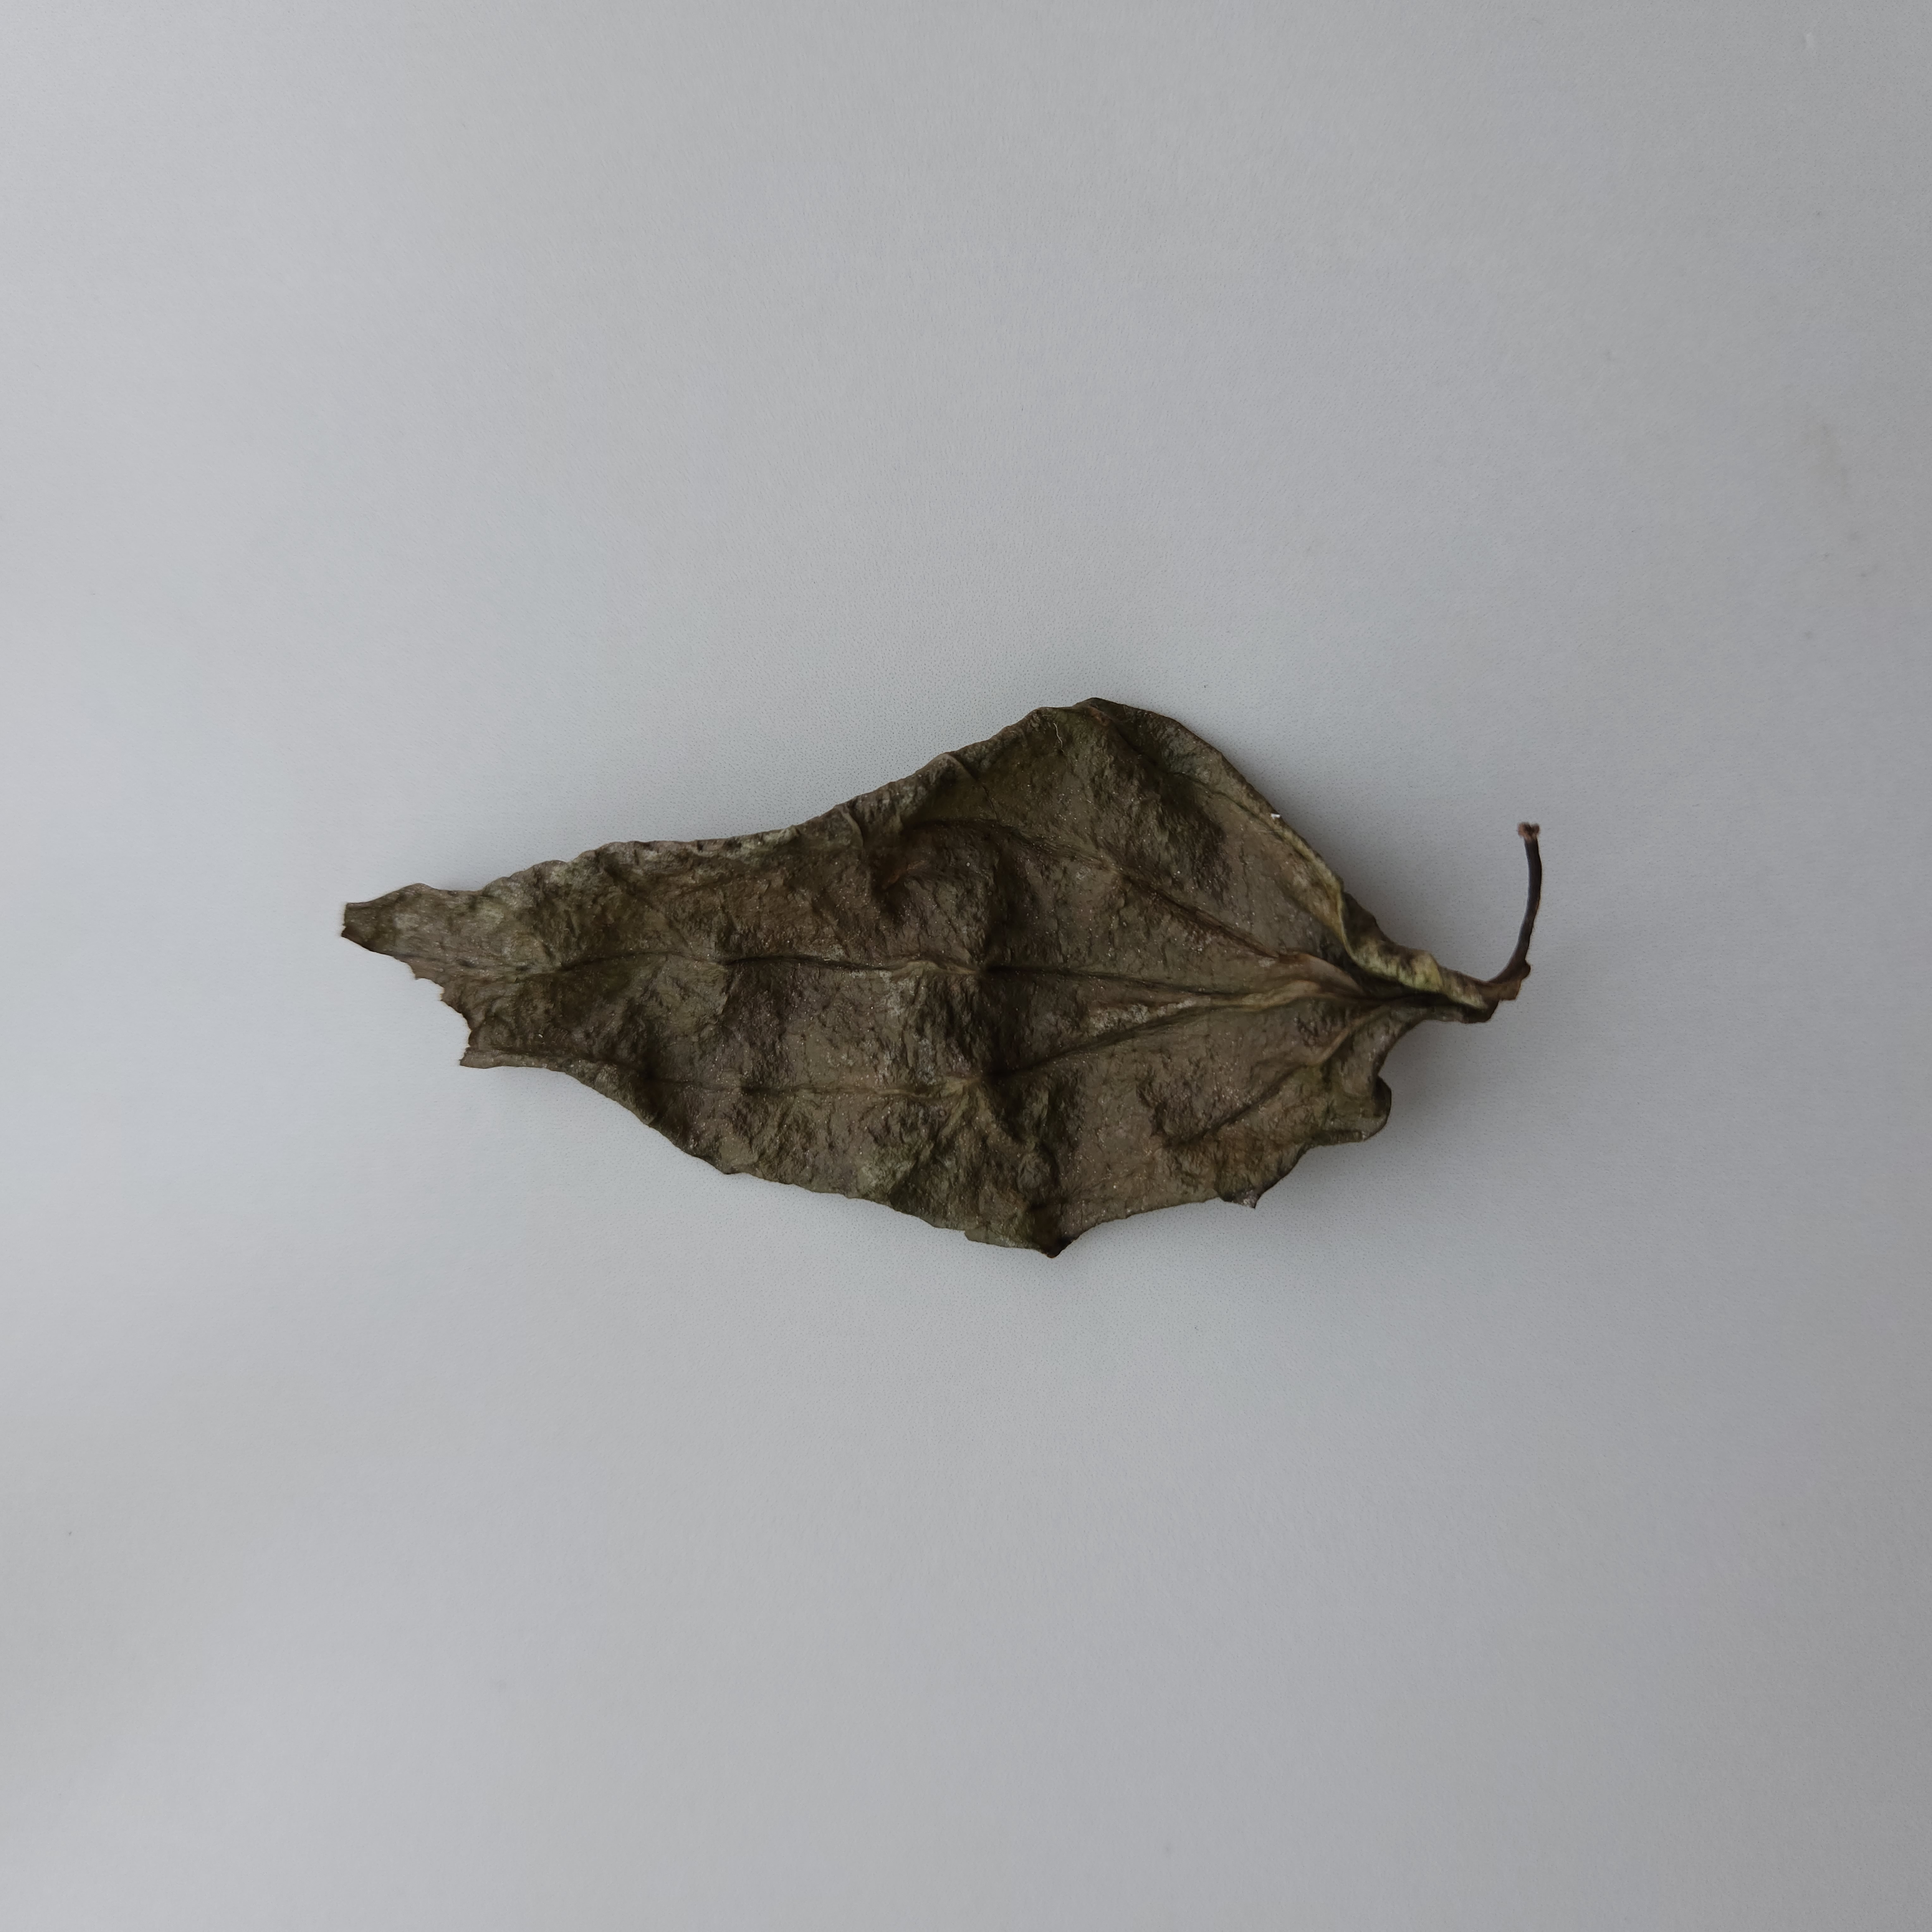
Label: Dried